London Gay Men's Chorus

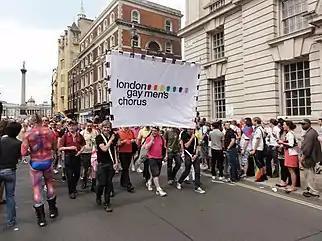
London Gay Men's Chorus members marching in Pride London 2011

With approximately 200 voices, the London Gay Men's Chorus has four singing sections, bass, baritone, first tenor and second tenor. Each section is divided between upper and lower voices supported by a music support team drawn from the ranks. Semitones are non-singing members who help support the chorus, including performing Front of House activities during a concert.